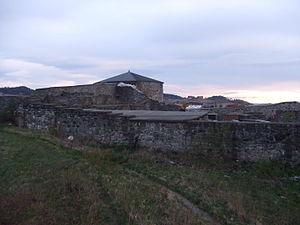
Stjørdal est une ville et une commune du comté de Nord-Trøndelag en Norvège. Størdal est la commune la plus habitée du comté mais le centre administratif de Stjørdalshalsen ne compte que 11 416 habitants. La localité, avec ses zones urbaines a obtenu le statut de ville le 1ᵉʳ juillet 1997. La commune est, parmi celles du comté, celle qui compte la croissance la plus élevée.